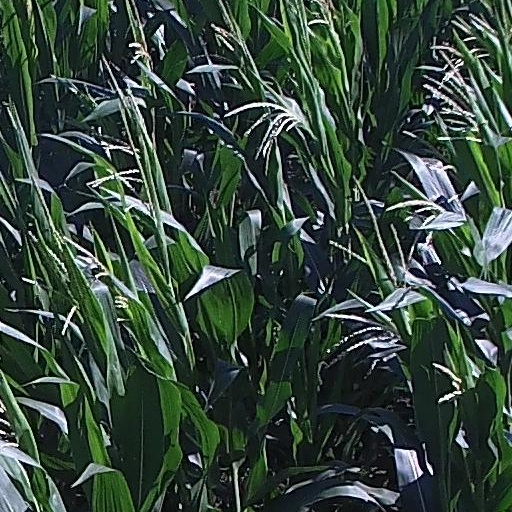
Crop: maize; corn